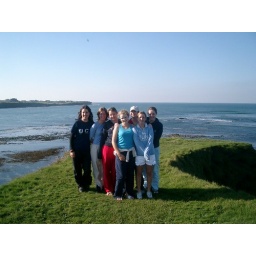
The girls all pose down by the beach ...